Boughrood

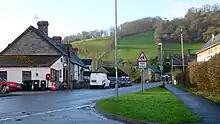
Boughrood

Boughrood is a village in the community of Glasbury in Powys, Wales.